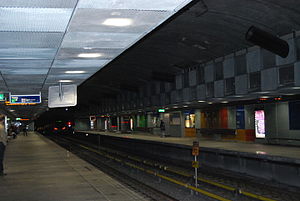
Carl Berners plass Station
Carl Berners plass Station.
Carl Berners plass Station er en metrostation på Grorudbanen på T-banen i Oslo. Stationen ligger under jorden med indgang fra begge sider af Grenseveien, ca. 150 meter øst for Carl Berners plass.